Marc Klaw

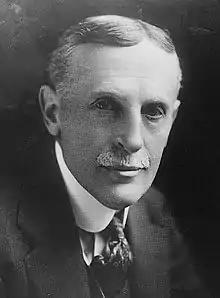

Marc Klaw, (born Marcus Alonzo Klaw, May 29, 1858 – June 14, 1936) was an American lawyer, theatrical producer, theater owner, and a leading figure of the Theatrical Syndicate.